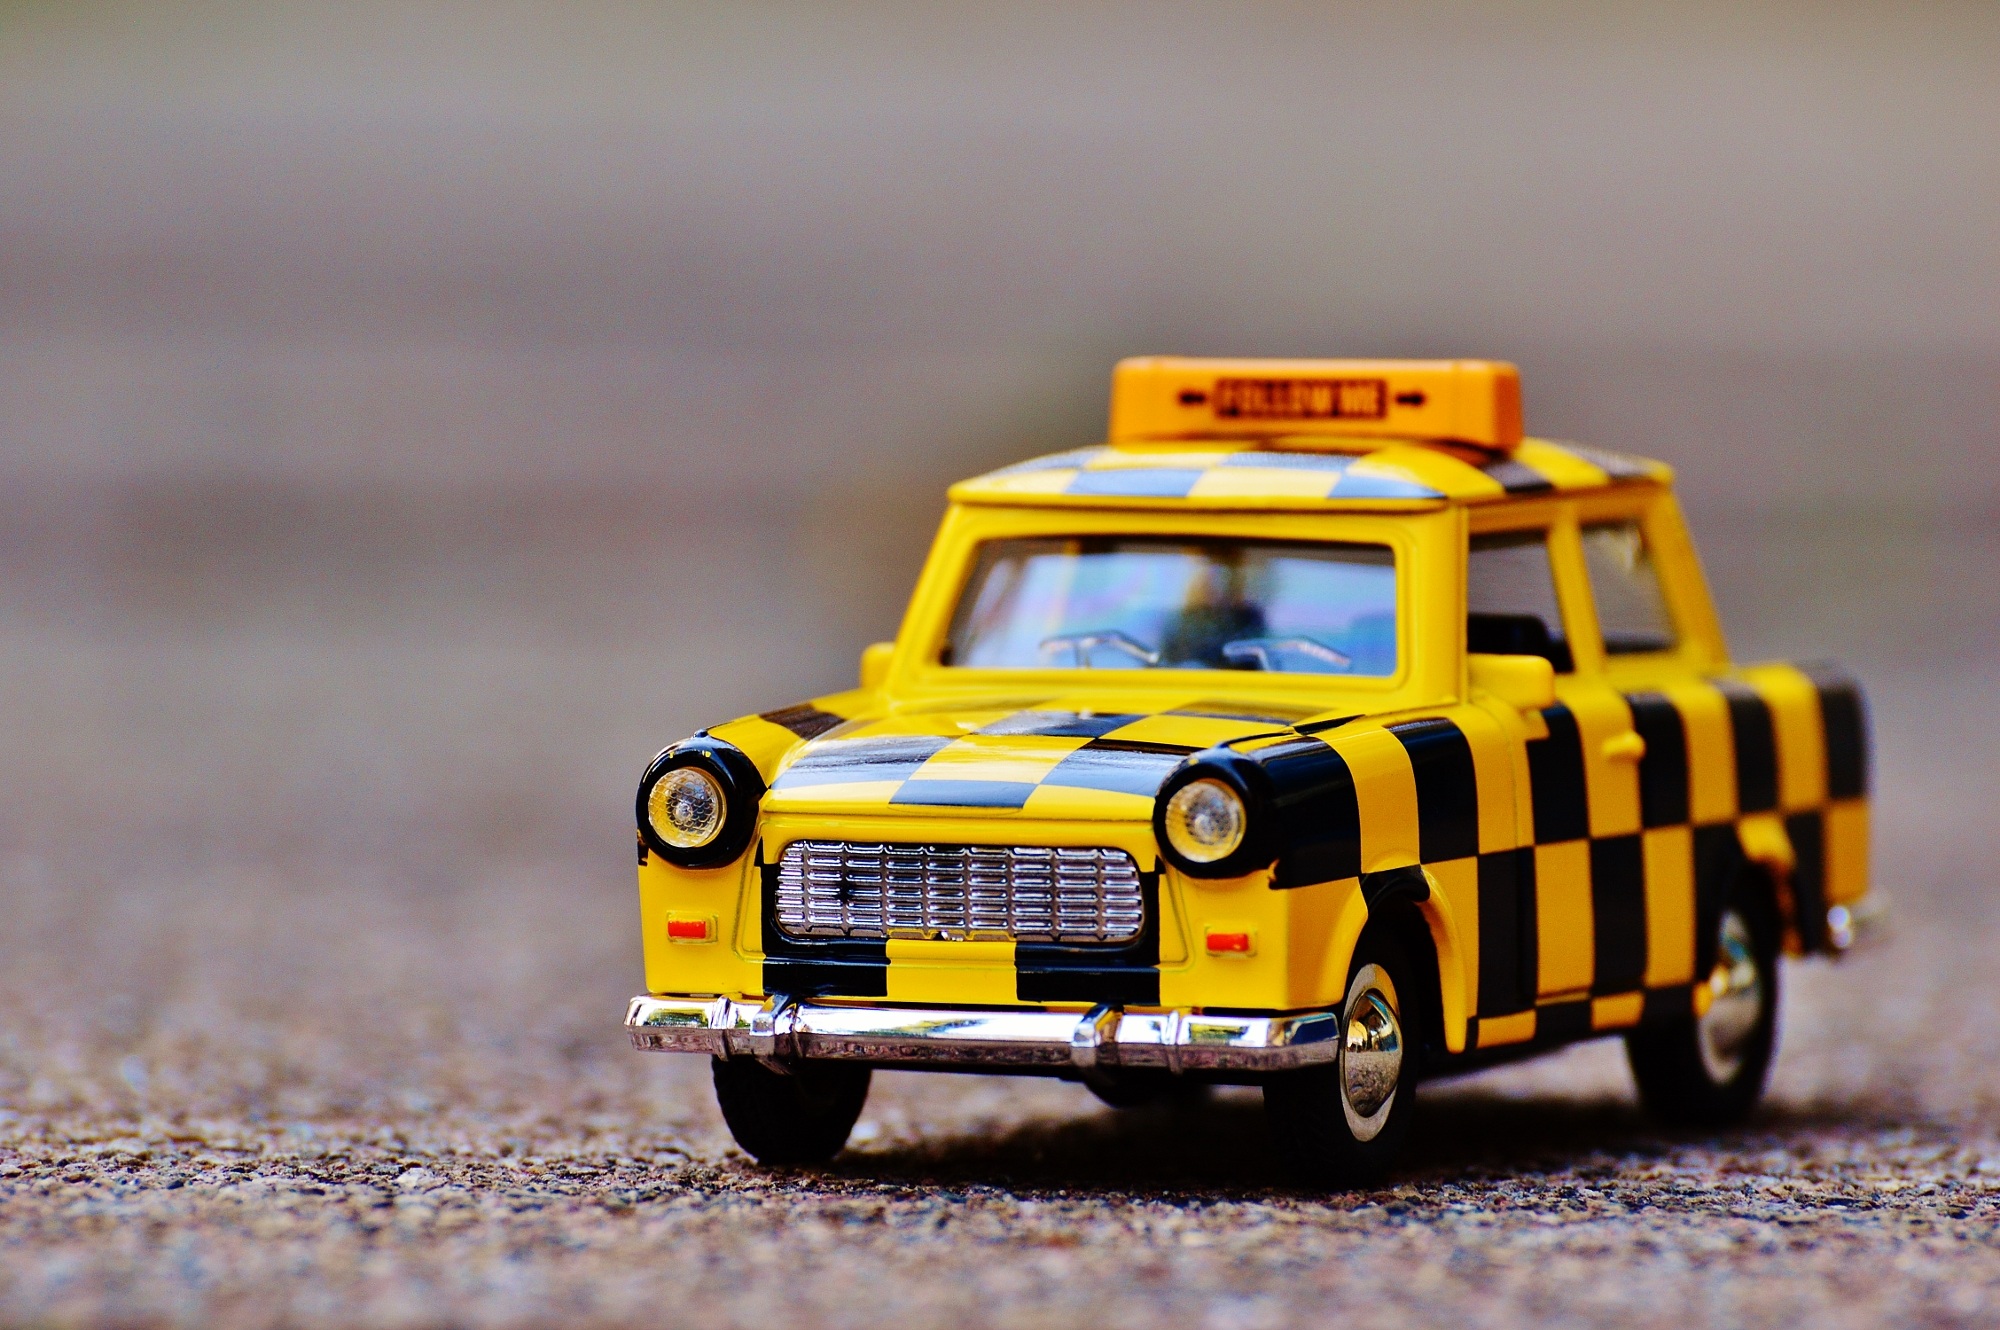
car, airport, taxi, vehicle, auto, black, yellow, toy, satellite, toys, funny, trabi, toy car, model car, land vehicle, follow me carriage, airport vehicle, automobile make